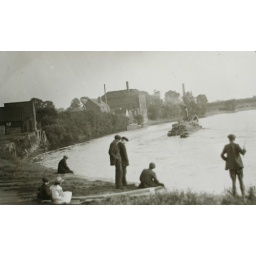
morton corner about 1910, later photos show a wooden fence were these people are. foss mill in background